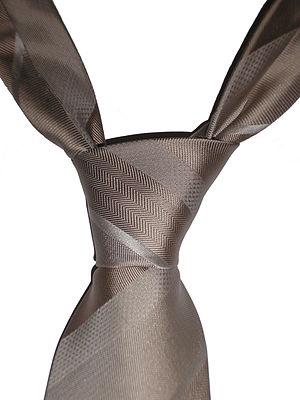
Le petit nœud, est un nœud de cravate parmi les plus faciles à réaliser. C'est un nœud étroit bien adapté aux cravates épaisses. Il ressemble beaucoup au nœud oriental qui en est une variante utilisée en Asie.